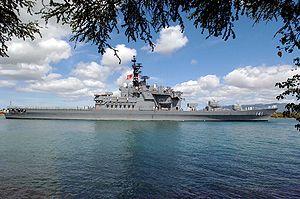
Un porte-hélicoptères est un navire de guerre doté d'hélisurfaces et optimisé pour la mise en œuvre d'hélicoptères.